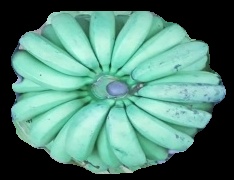
Variety: pachbale
Grade: grade2